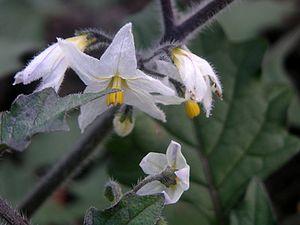
Solanum villosum, la Morelle velue, morelle poilue ou morelle orangée est une espèce végétale de la famille des Solanaceae.